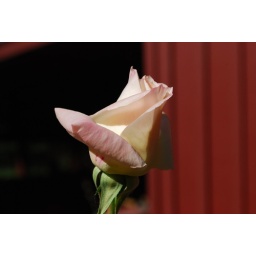
closed pink rose in a friend's yard, upstate NY.